Roundel

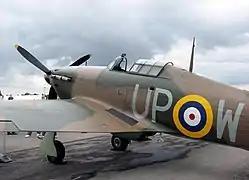
Hawker Hurricane showing a Second World War-era Royal Air Force roundel

The French Air Service originated the use of roundels on military aircraft during the First World War. The chosen design was the French national cockade, whose colours are the blue-white-red of the flag of France. Similar national cockades, with different ordering of colours, were designed and adopted as aircraft roundels by their allies, including the British Royal Flying Corps and Royal Naval Air Service, and (in the last few months of the war) the United States Army Air Service. After the First World War, many other air forces adopted roundel insignia, distinguished by different colours or numbers of concentric rings.